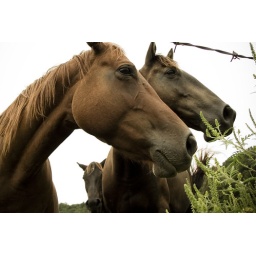
We found some horses out by a field and proceeded to visit with them.